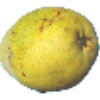
Label: pear_monster